Jill Pettis

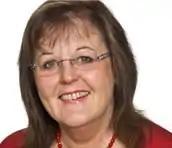

Marjorie Jill Pettis (born 22 September 1952) is a New Zealand politician, and a member of the Labour Party.